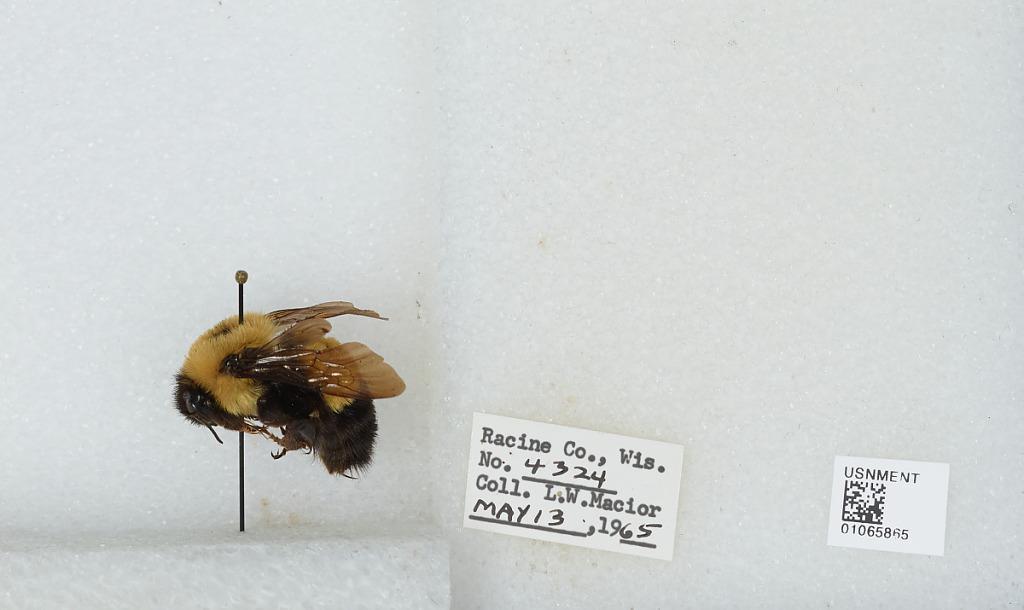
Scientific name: Bombus (Bombus) affinis Cresson
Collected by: L. Macior
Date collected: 1965-5-13
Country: United States
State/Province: Wisconsin
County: Racine
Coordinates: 42.78, -87.76